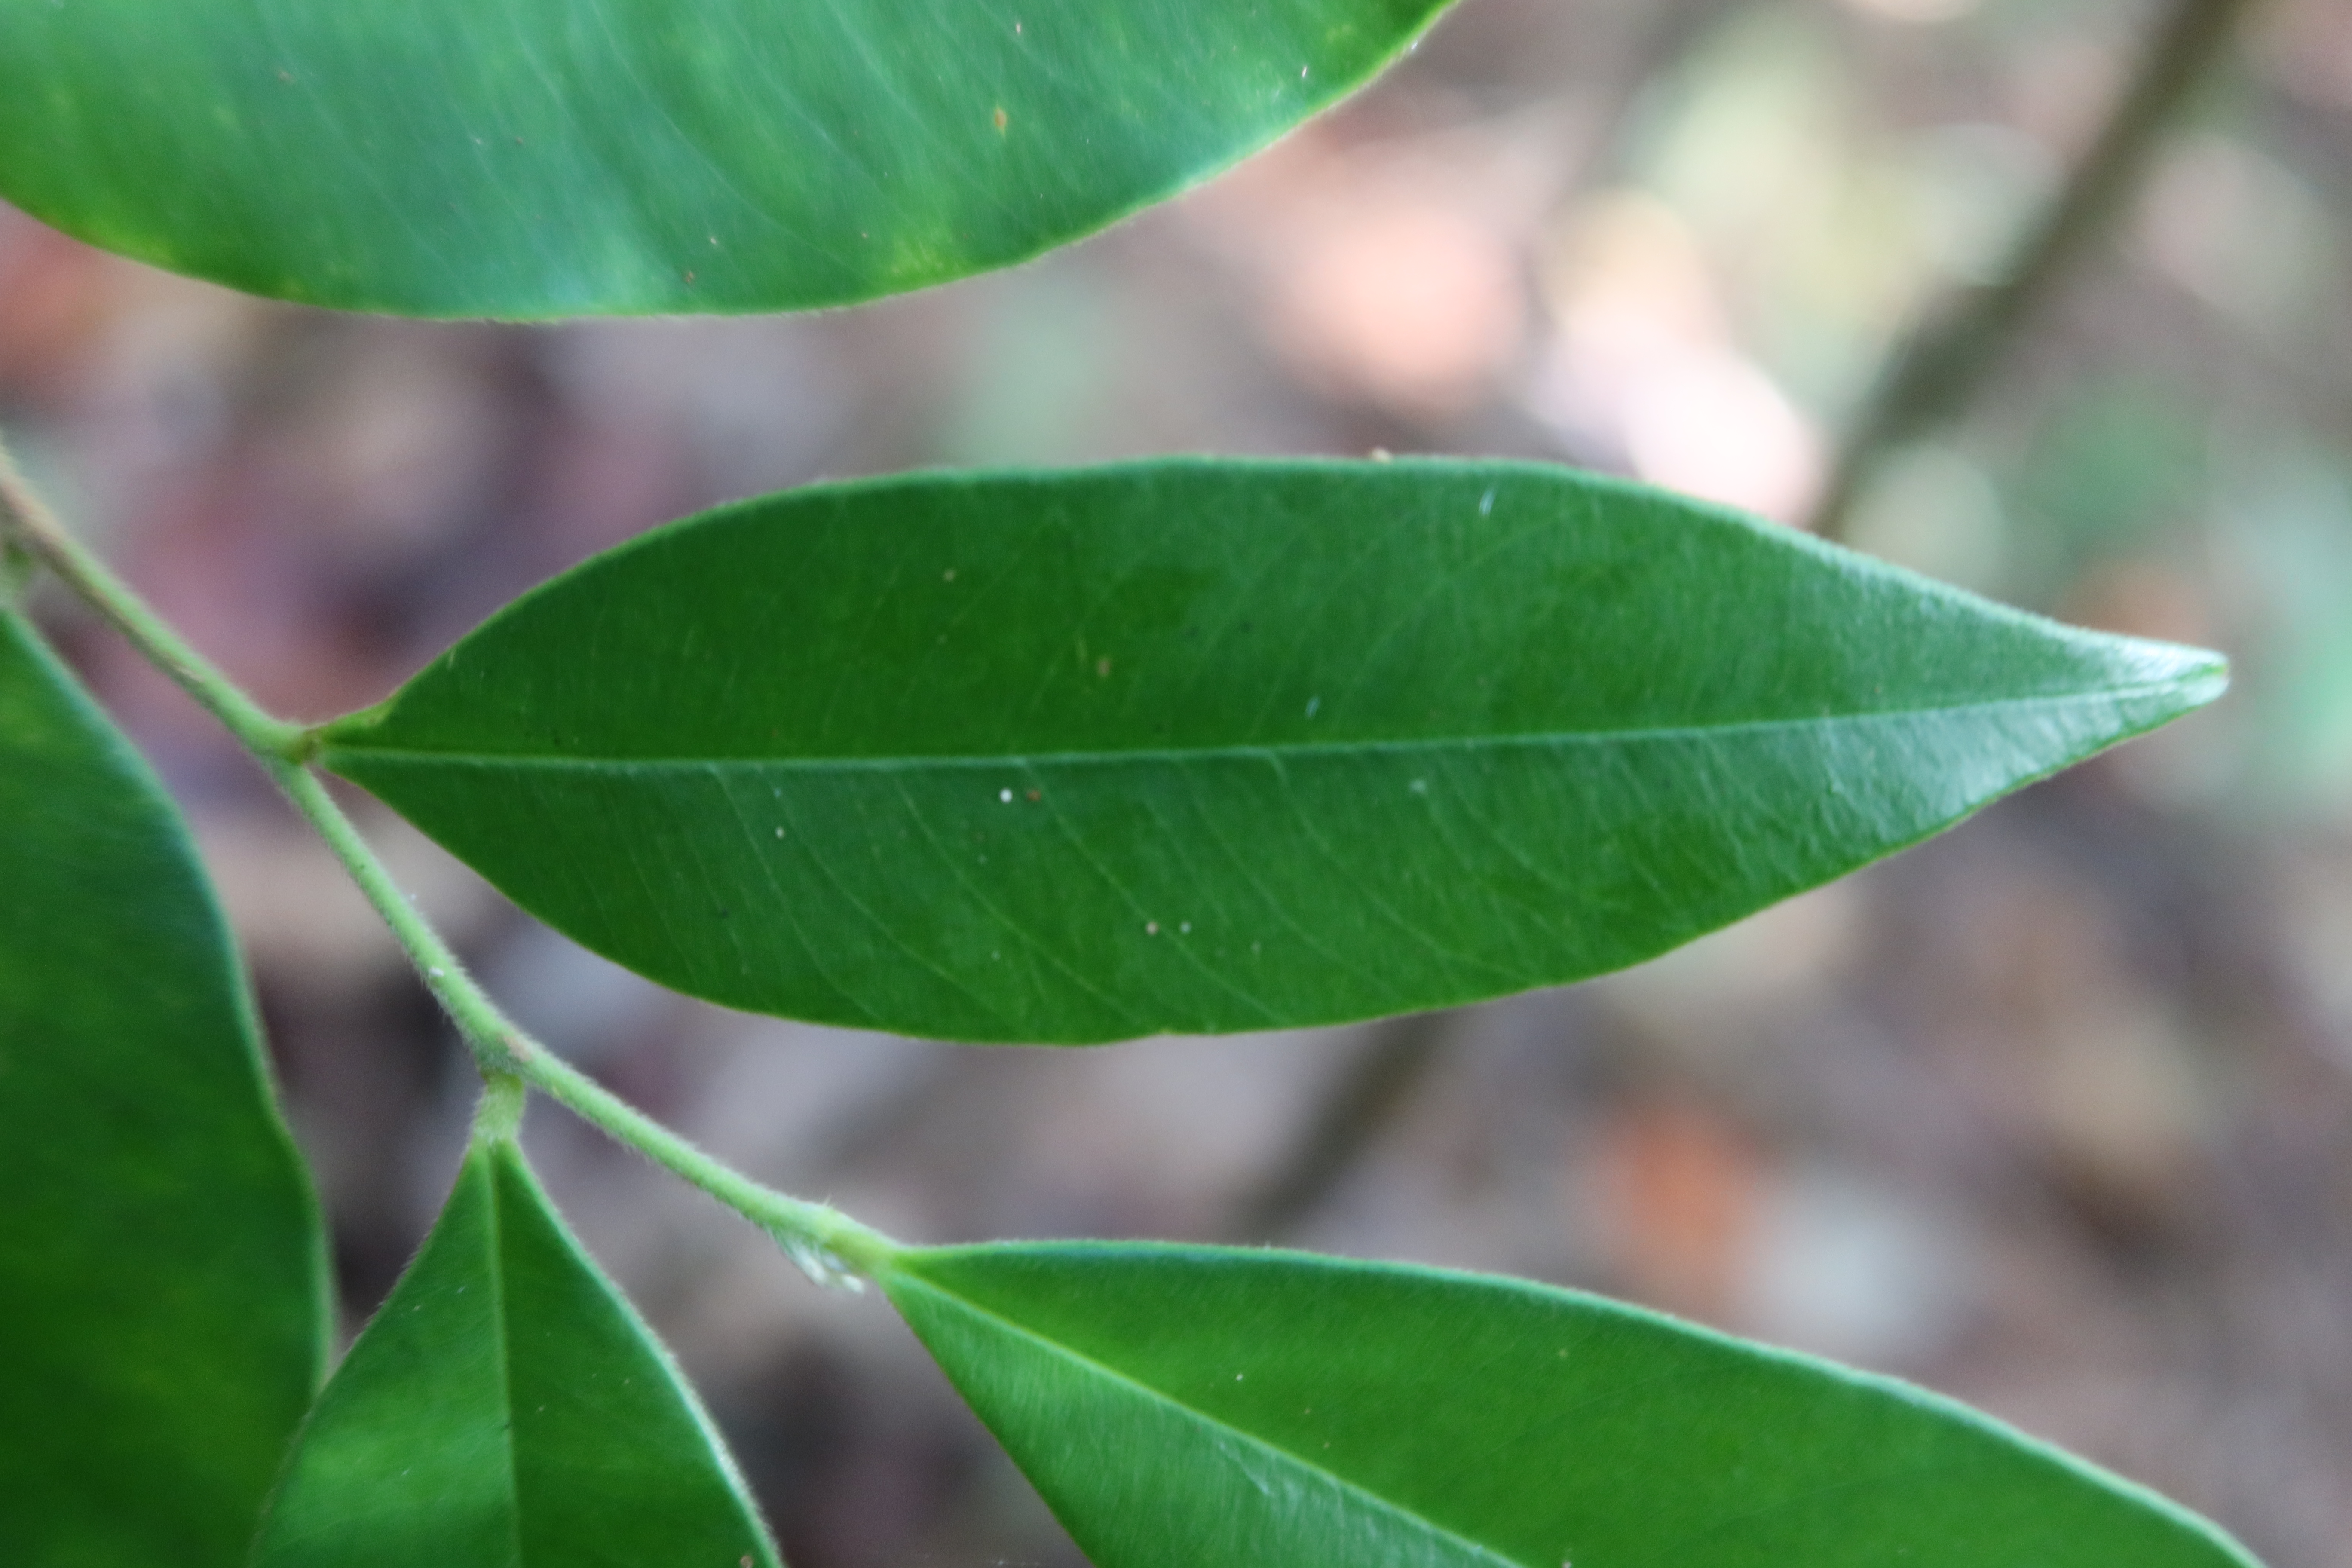
Label: Mealy bugs